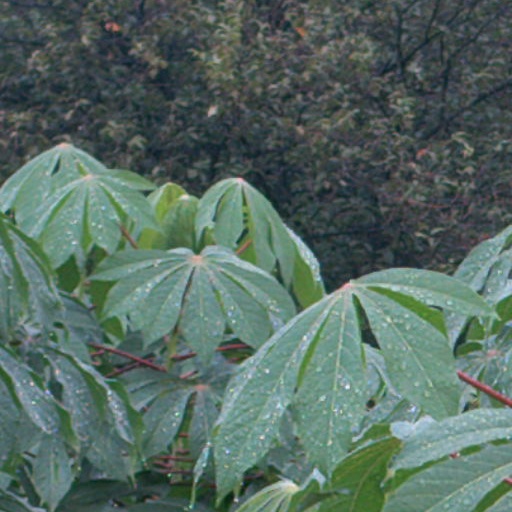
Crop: cassava